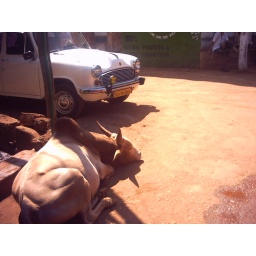
cow and car in the main street of gokarna, south west india.